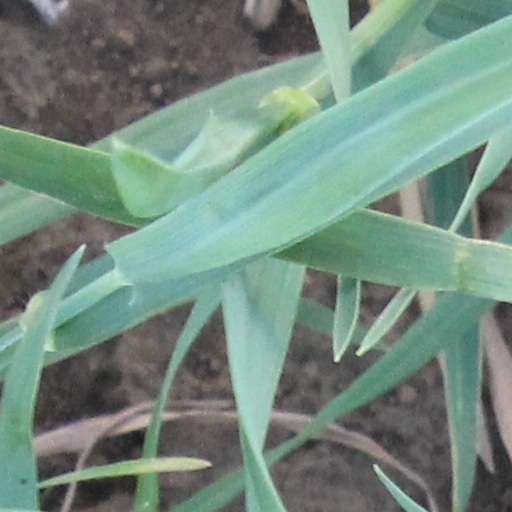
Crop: wheat